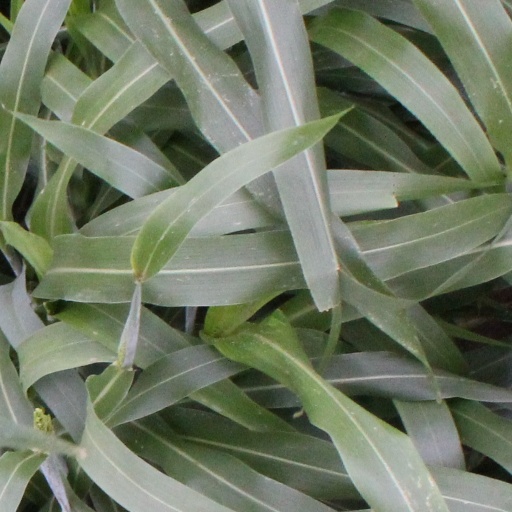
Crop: sorghum